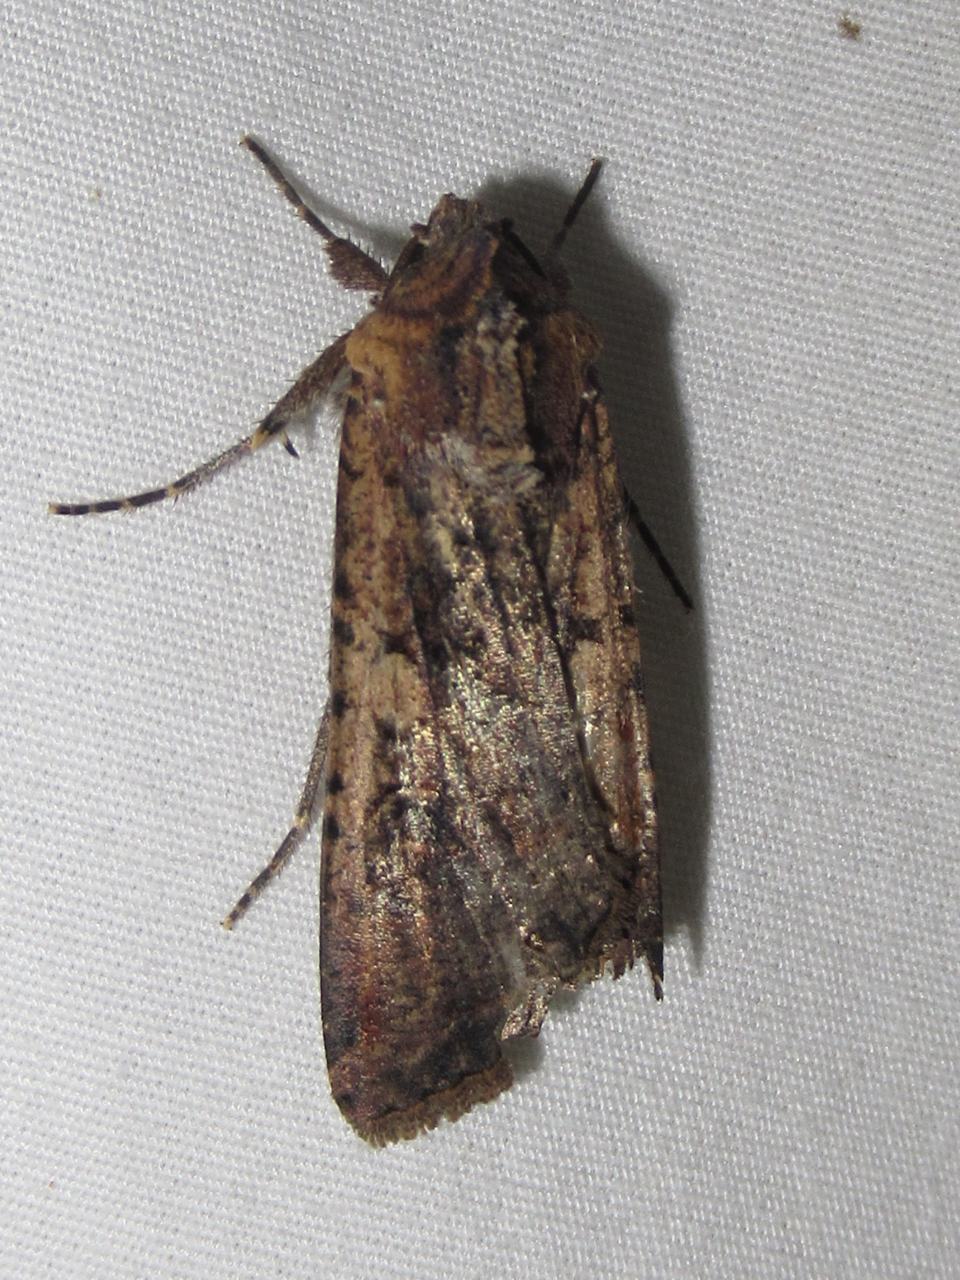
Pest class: cutworms